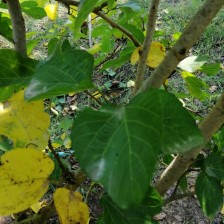
Variety: WhiteKing